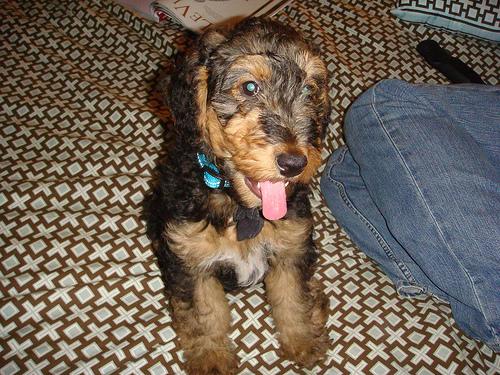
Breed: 200-n000008-Airedale